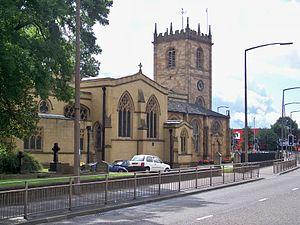
Cette liste des musées du West Yorkshire, Angleterre contient des musées qui sont définis dans ce contexte comme des institutions qui recueillent et soignent des objets d'intérêt culturel, artistique, scientifique ou historique. leurs collections ou expositions connexes disponibles pour la consultation publique. Sont également inclus les galeries d'art à but non lucratif et les galeries d'art universitaires. Les musées virtuels ne sont pas inclus.